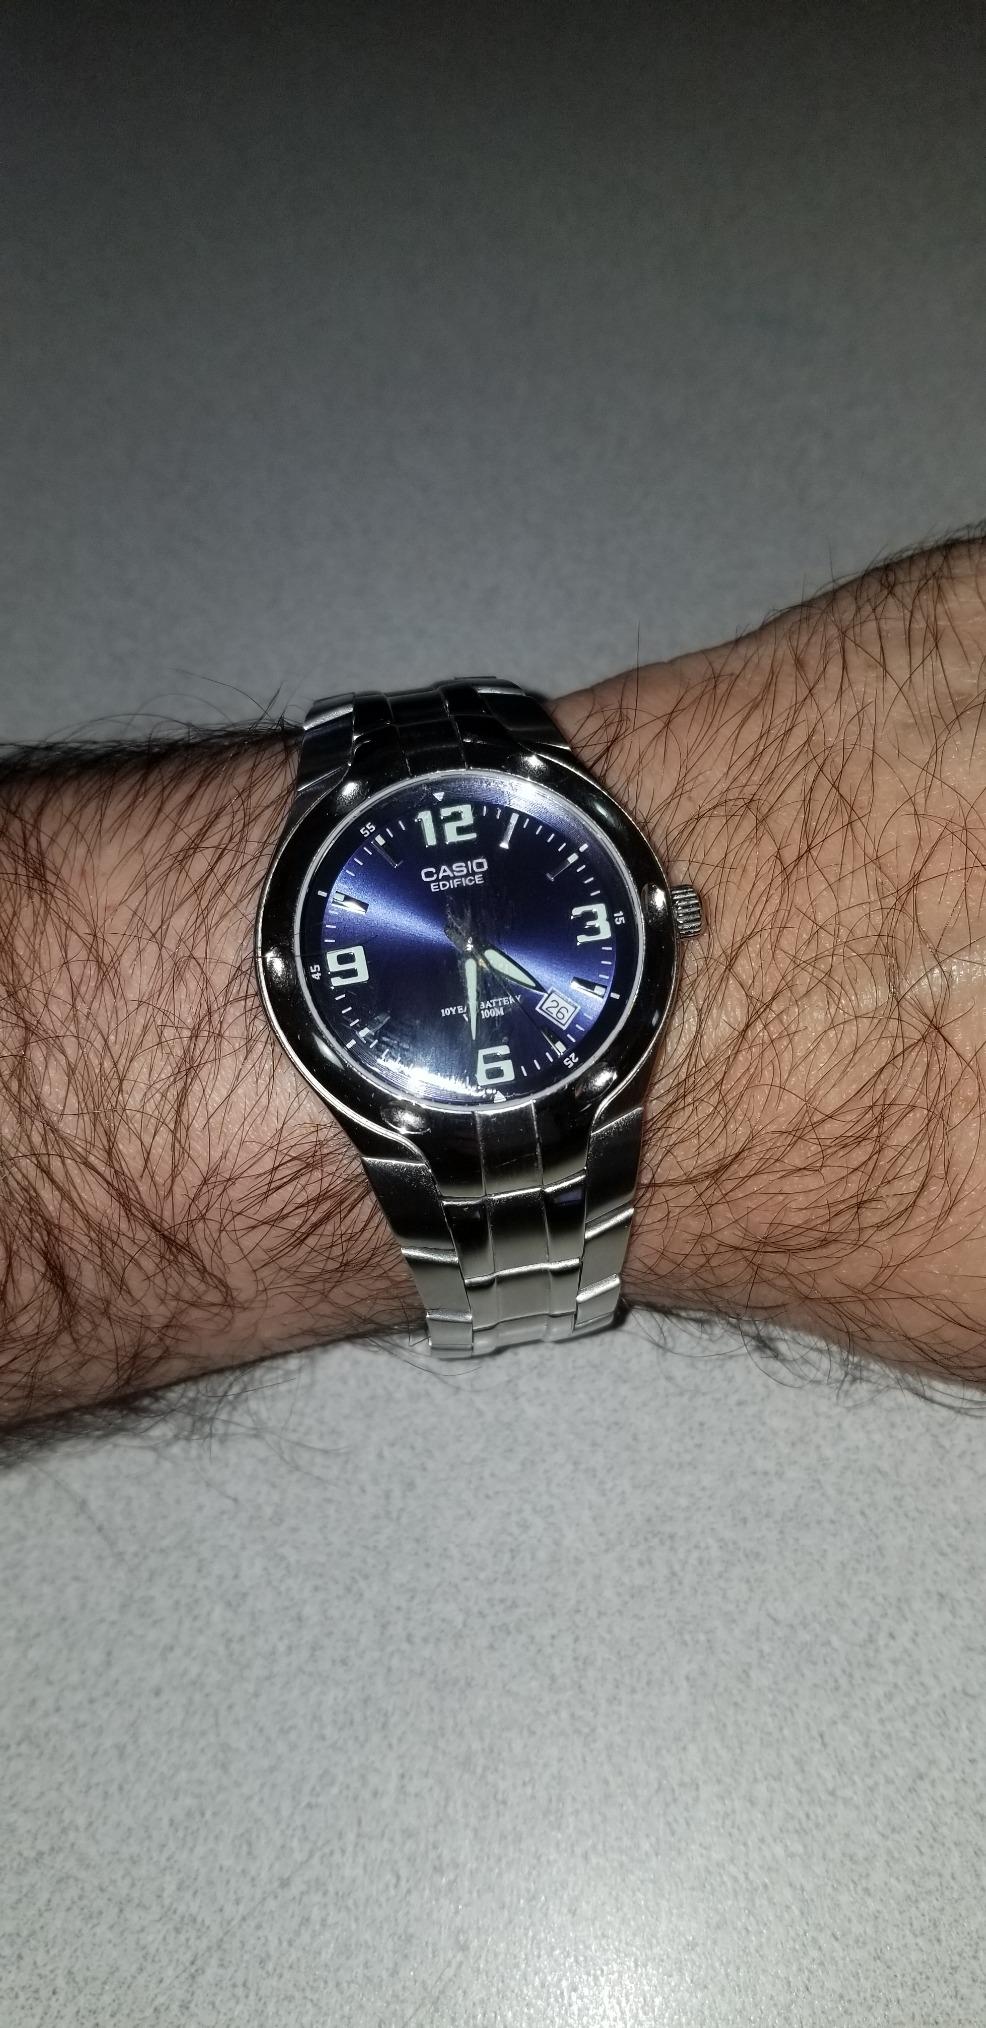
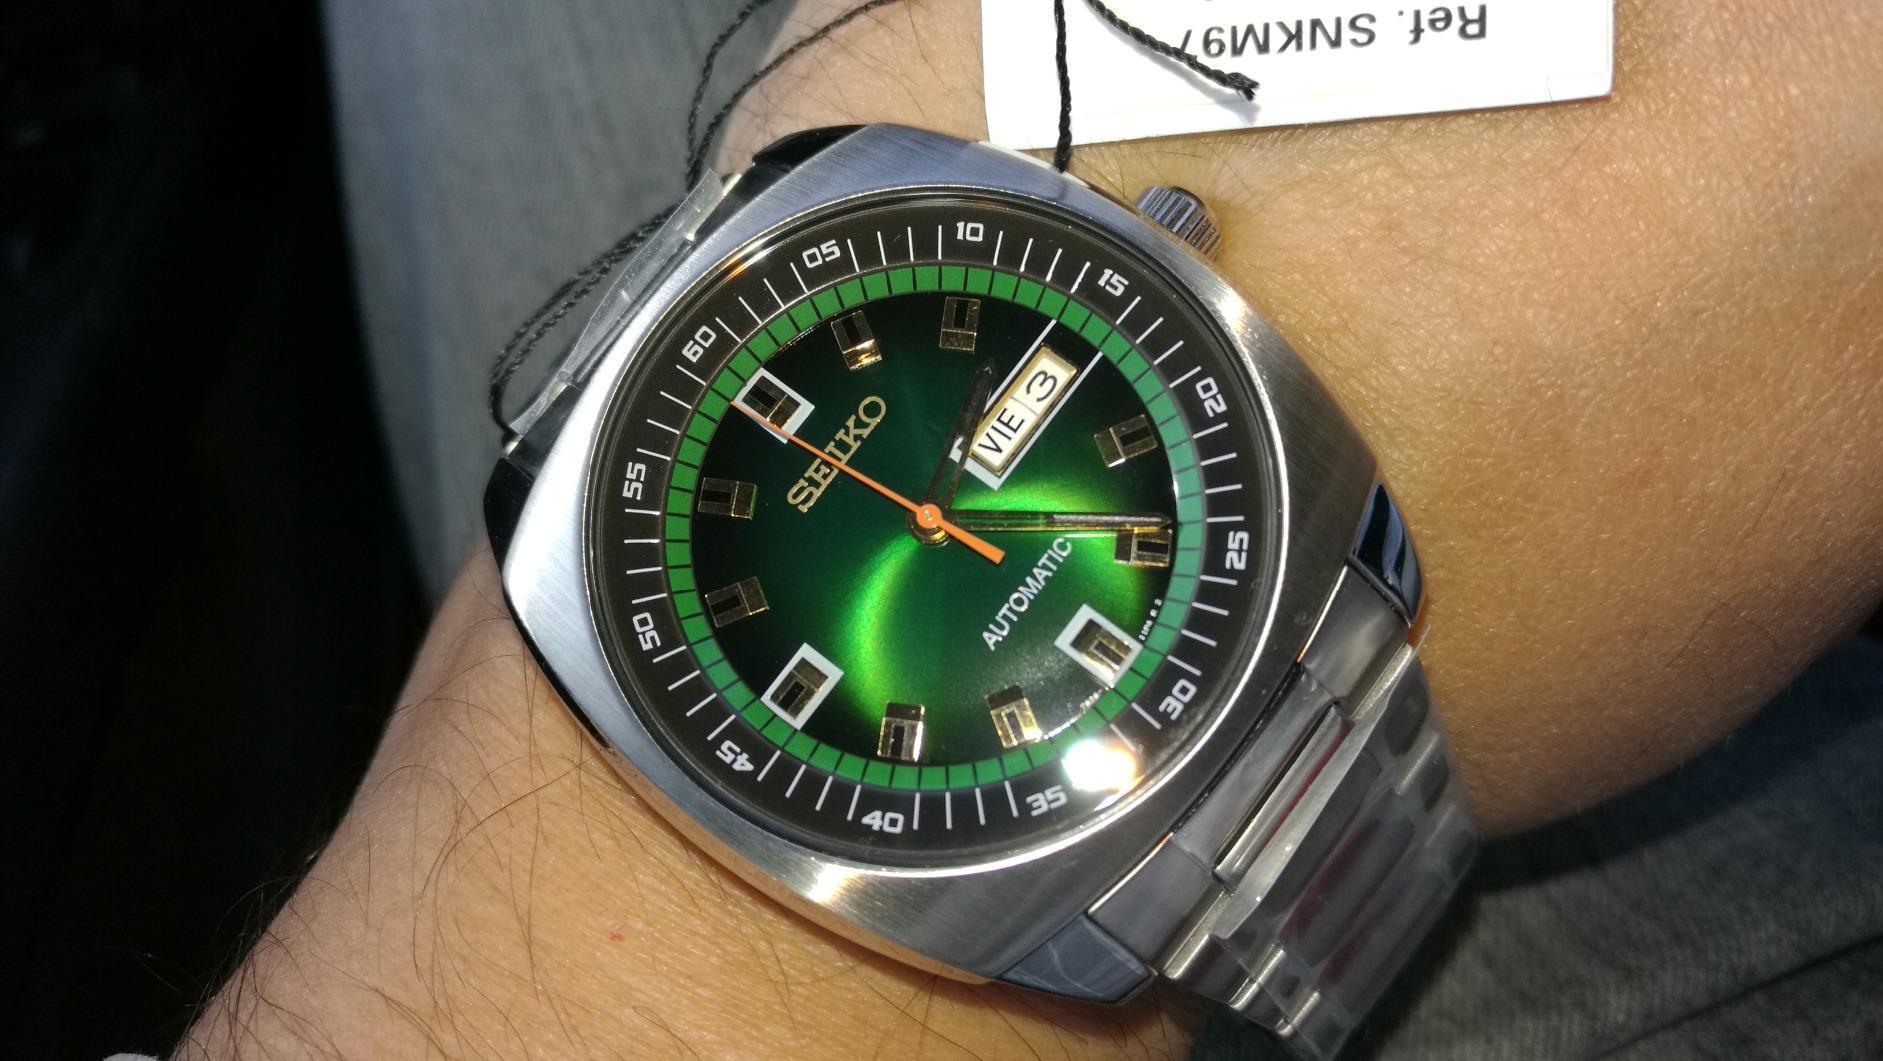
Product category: accessories_watch
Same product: no